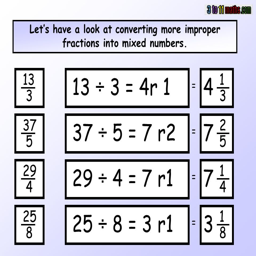
let 's have a look at converting more improper fractions into mixed numbers .